Abby Ginzberg

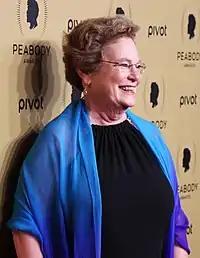
Ginzberg at the 74th Annual Peabody Awards

Abby Ginzberg is an independent documentary film director and producer and founder of Ginzberg Productions. For the past 30 years, Ginzberg has been creating films that tackle discrimination and the legal profession.